Ace the Bat-Hound

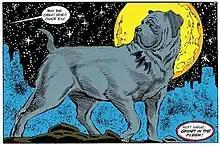
Ace, as he appeared on the final panel of "Batman" #462 (June 1991) by Alan Grant and Norm Breyfogle.

Ace debuted in "Batman" #92 (June 1955) and was created by writer Bill Finger and artist Sheldon Moldoff. Ace's introduction followed on Krypto the Superdog's debut in "Adventure Comics" #210 (March 1955), and by German Shepherd dogs from detective films and serials, such as Rin Tin Tin and Ace the Wonder Dog.